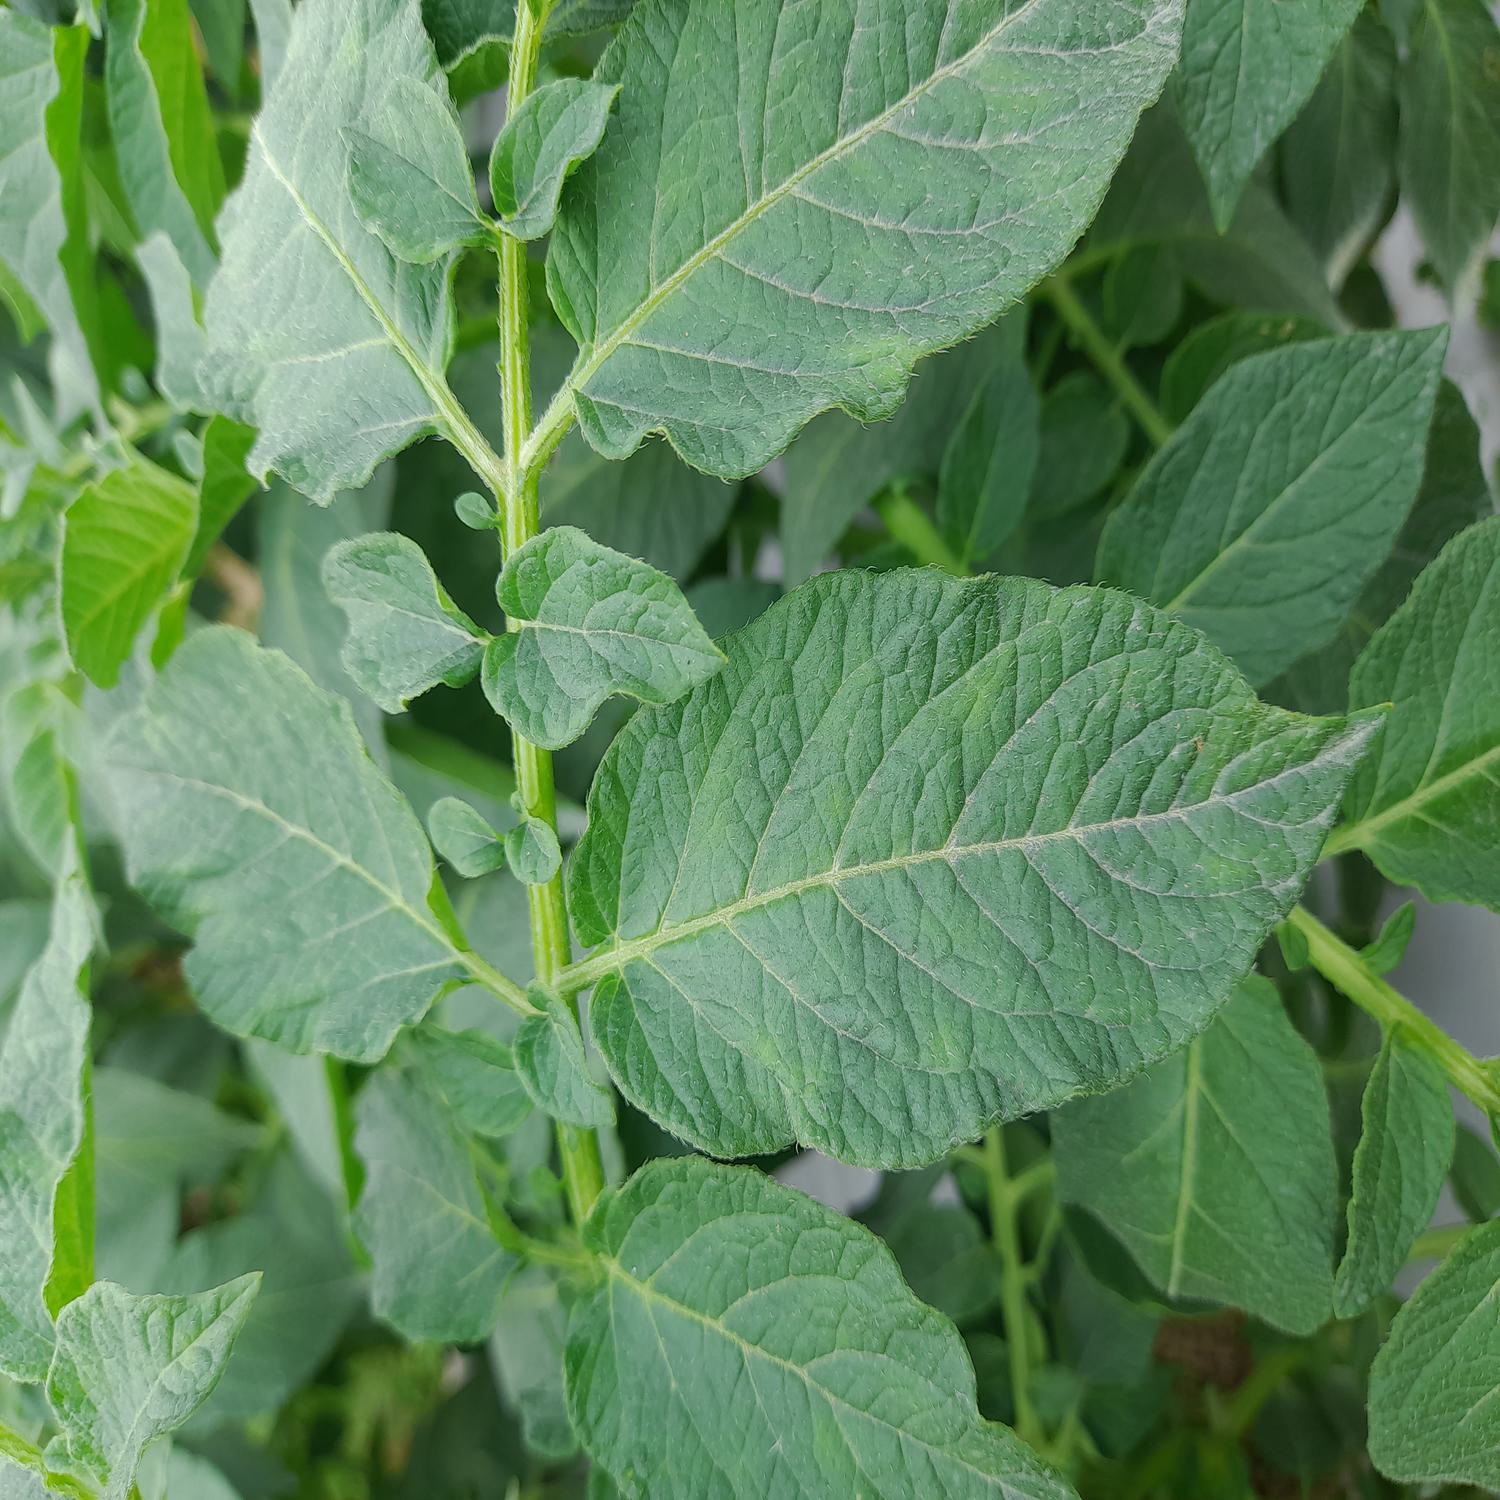
Label: Virus